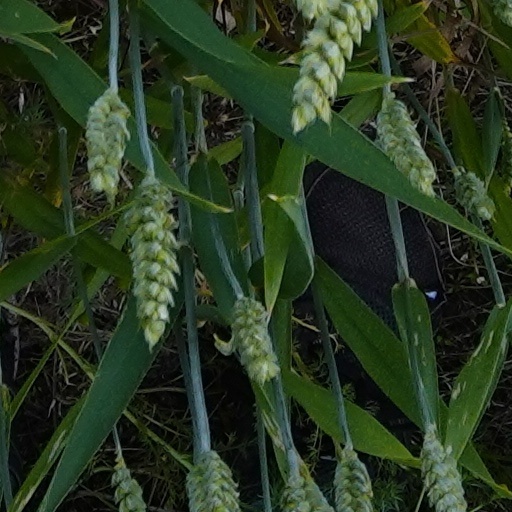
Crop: wheat